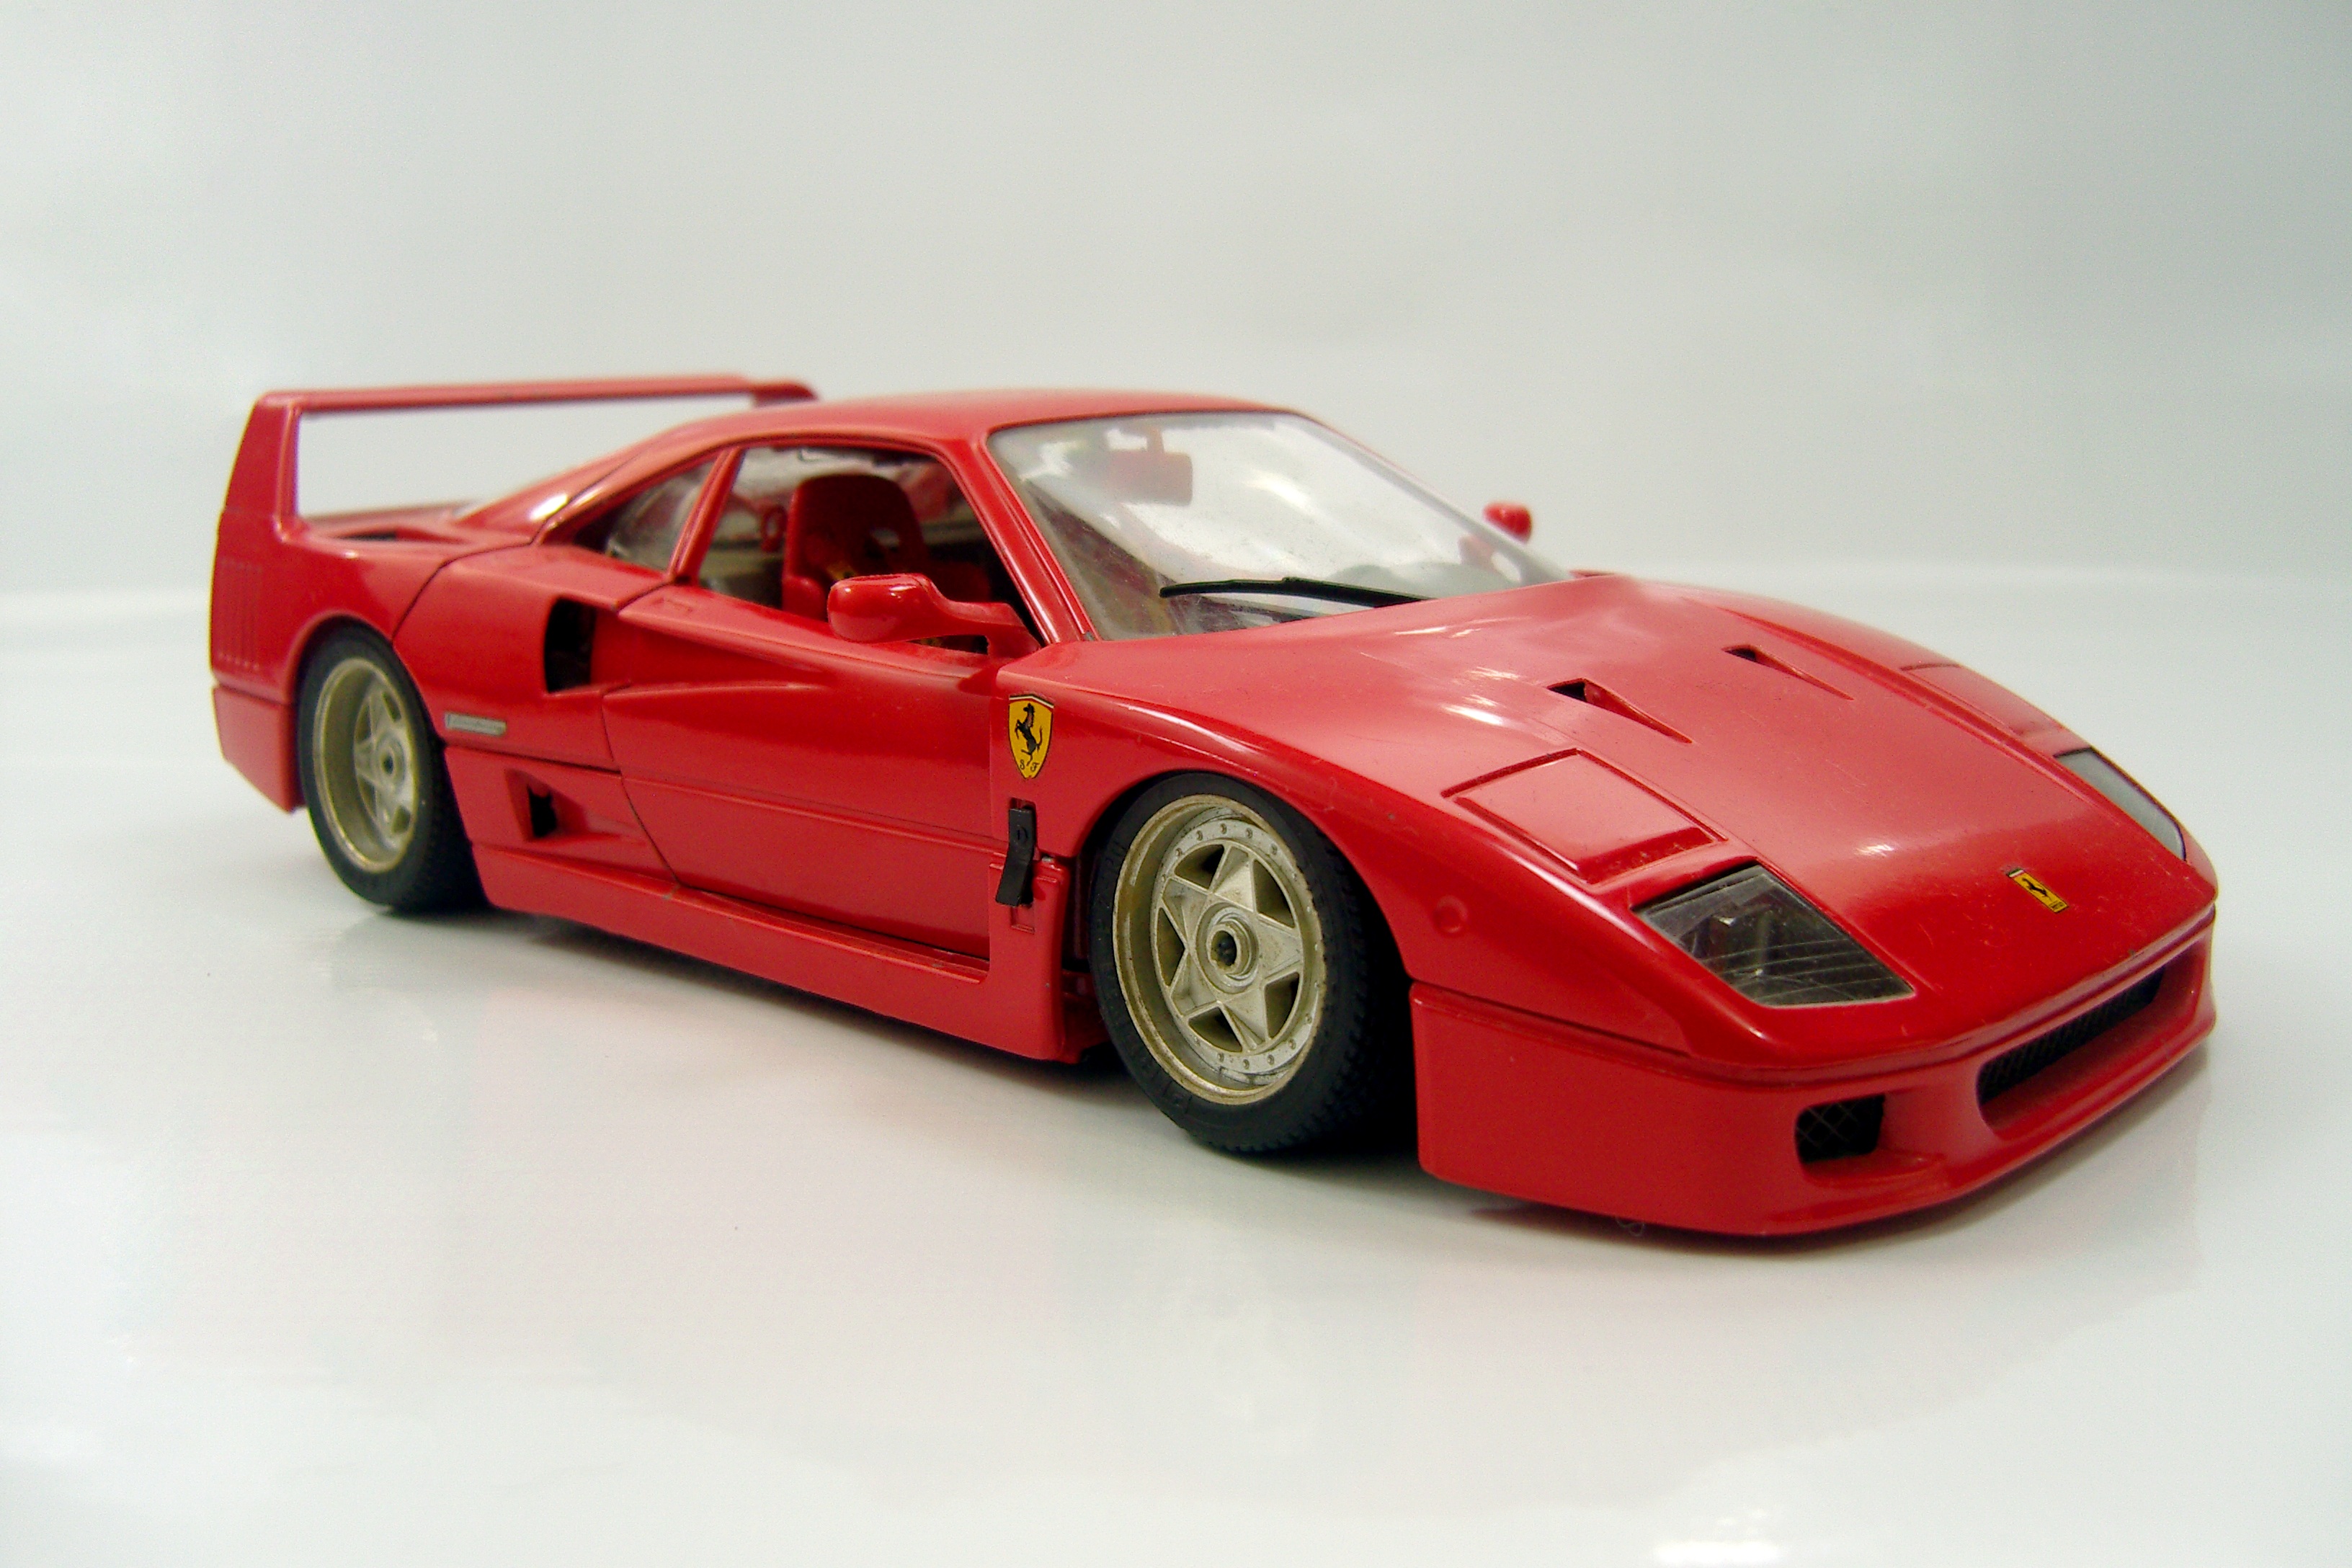
car, red, vehicle, collection, toy, sports car, miniature, race car, supercar, ferrari, fast, f40, classic cars, model car, land vehicle, automobile make, automotive design, luxury vehicle, ferrari spa, ferrari f430 challenge, ferrari f40, ferrari 288 gto, ferrari 348, ferrari testarossa